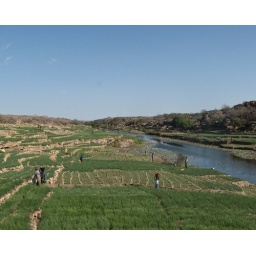
Onion fields beside the Niger River. Women carry water from the river to water the onions at least once every day.